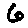
Label: 6